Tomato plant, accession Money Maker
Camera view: vertical (180 deg); turntable rotation: 150 degrees
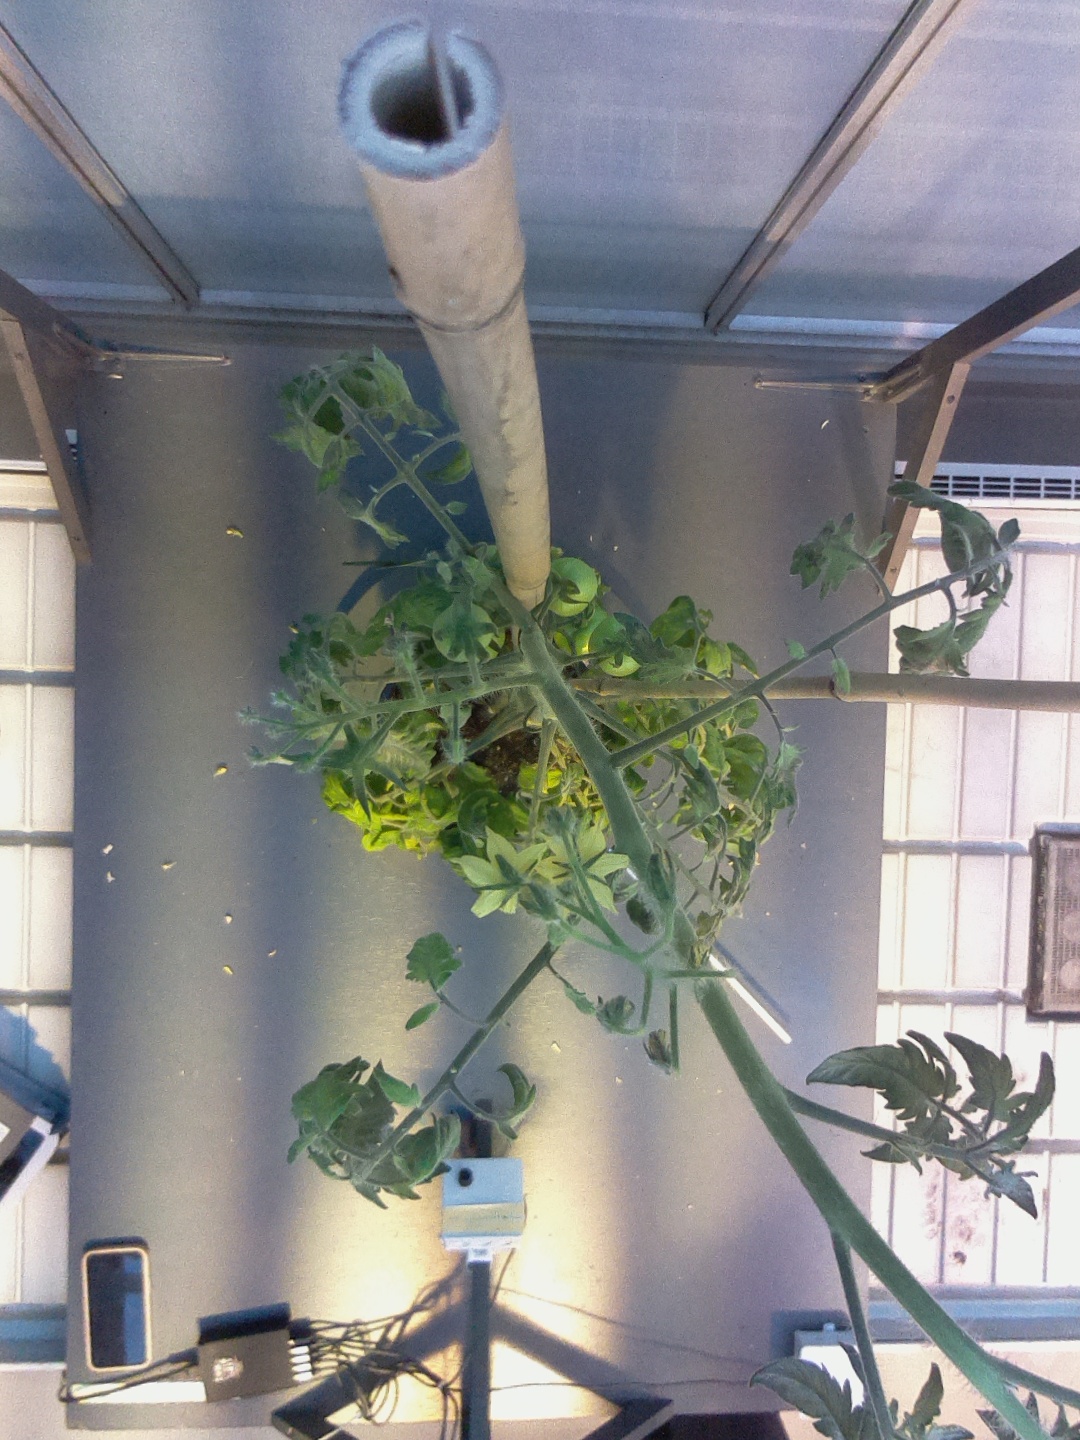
BBCH growth stage 74: 40%-50% of final fruit size